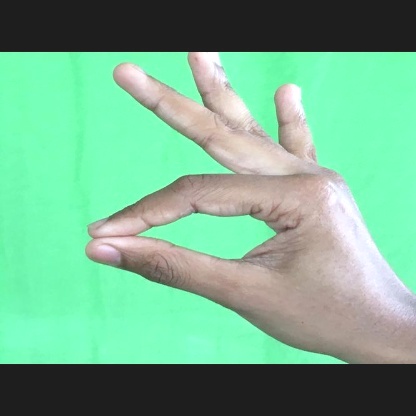
Mudra: Hamsasyam